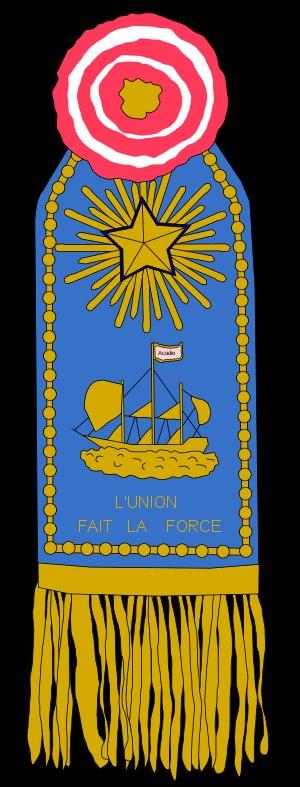
L’insigne acadienne est l'un des symboles officiels de l'Acadie. L'insigne consiste en une bandelette de soie bleue en haut de laquelle apparaît une étoile entourée de rayons, surmontant un bateau voguant à pleines voiles, dont le pavillon porte le mot « Acadie ». La devise nationale est écrite en dessous du bateau et le tout est surmonté d'une rosette rouge et blanche. L'insigne doit être porté à la boutonnière durant les jours fériées. Elle a été choisie lors de la IIᵉ Convention nationale acadienne de 1884, à Miscouche. Il est possible que les délégués présents aient voulu imiter les symboles choisis lors d'un Congrès de la Saint-Jean-Baptiste organisé à Québec quatre ans plus tôt. L'insigne n'a pas été populaire et est pratiquement oubliée de nos jours; il en existe un seul exemplaire conservé au Musée acadien de l'Université de Moncton. L'insigne a par contre inspiré les armoiries de la Société nationale de l'Acadie, dévoilées en 1996 à Miscouche.